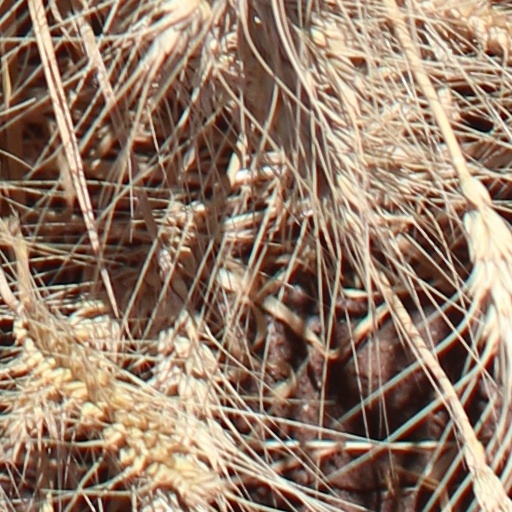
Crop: wheat